Patricia Zoundi Yao

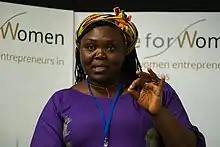

Patricia Zoundi Yao (born in 1976 in Aboisso, Côte d'Ivoire) is a well-known social entrepreneur in Côte d'Ivoire. She is the founder of several companies, including Quickcash (fintech) and Canaan Land (agribusiness). Her determination and leadership was recognized by UNCTAD in September 2019 when she was one of seven "eTrade for Women Advocates".